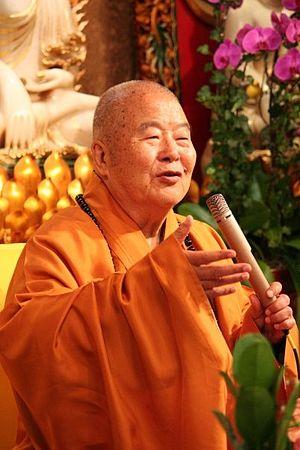
Shih Hsing-Yun, est né le 22 juillet 1927 dans la province de Jiangsu, en Chine. Connu dans le monde bouddhiste sous le nom de Vénérable maître Hsing-Yun, il est le 48ᵉ patriarche de l'école Chan Linji. Il a fondé l'ordre de Fo Guang Shan ainsi que la Buddha's Light International Association.